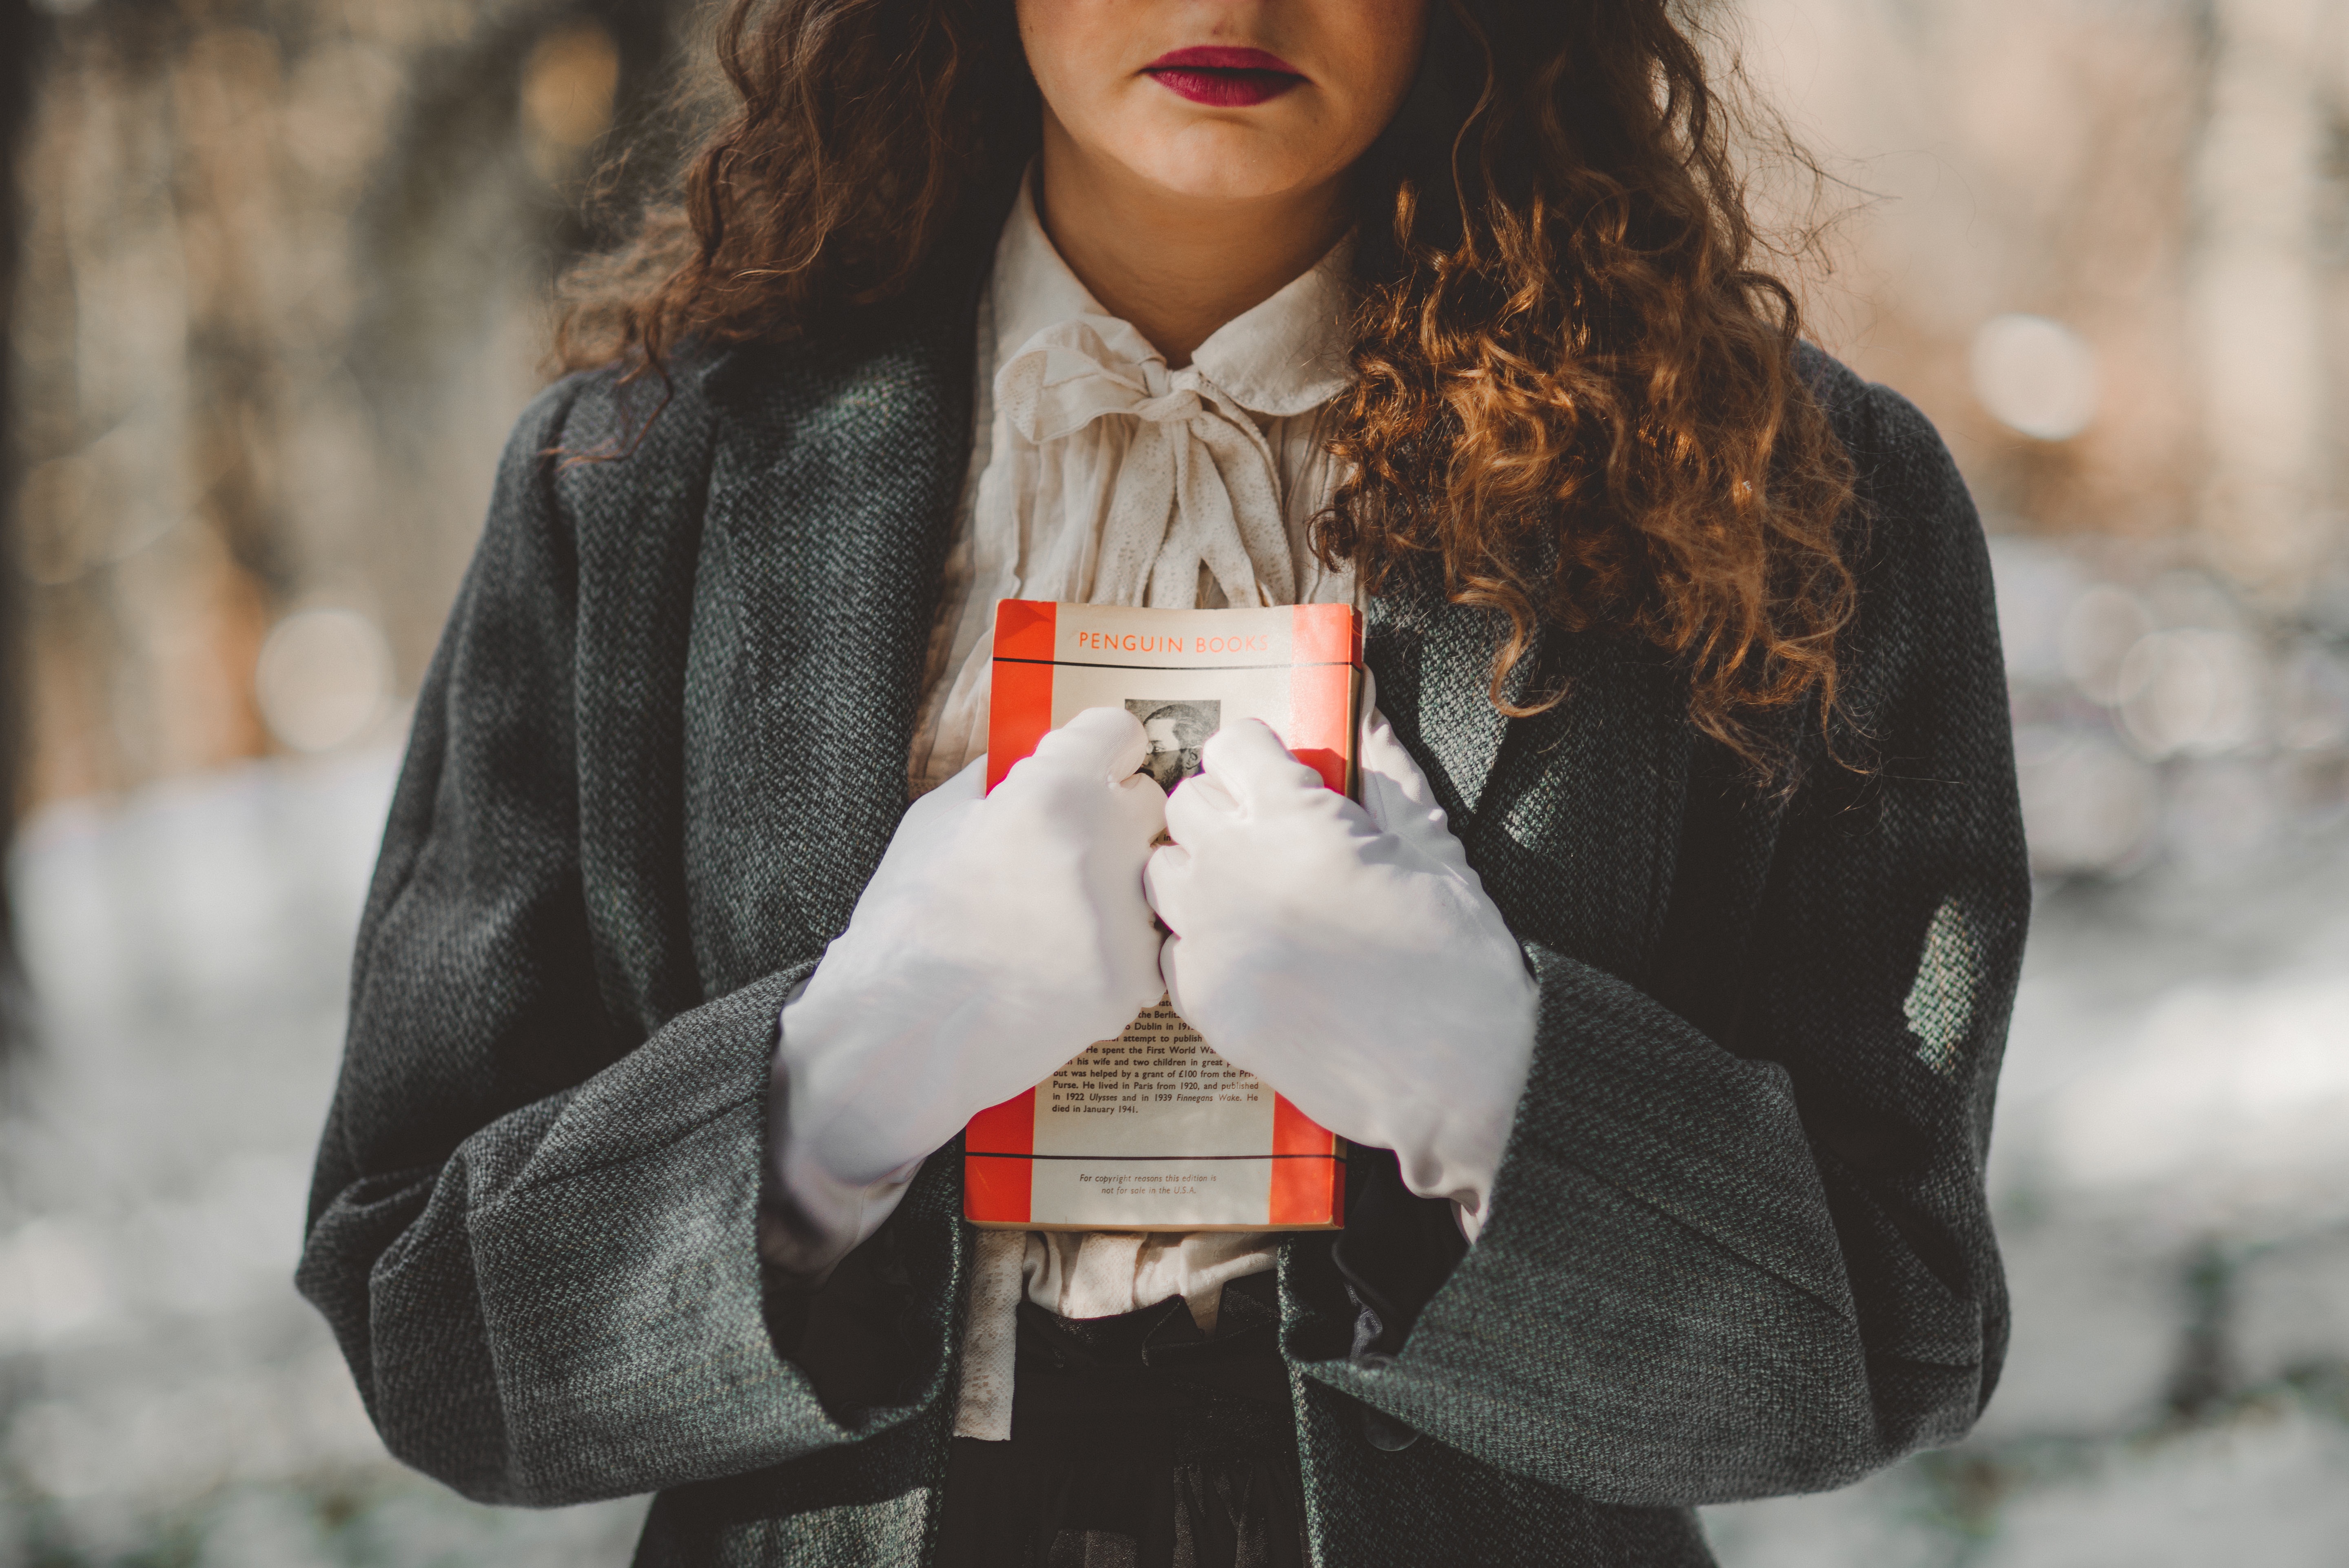
book, novel, person, winter, girl, woman, fur, model, spring, fashion, clothing, toy, outerwear, season, textile, dress, literature, photo shoot, holding a book